Anna Guérin

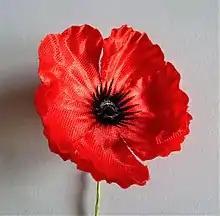
A 2016 New Zealand Remembrance Poppy.

NEWFOUNDLAND was a Dominion of the British Empire and not part of Canada at the time. Although Newfoundland and Canada were intrinsically linked by their geographical positions, Newfoundland did not become part of Canada until 1949. How it came to adopt Madame Anna Guérin’s ‘Inter-Allied Poppy Day’ is not known but it did. There were Great War Veterans’ Association veterans in Newfoundland as well as in Canada so, perhaps, that was how. The Ladies Auxiliary of the G.W.V.A., made all the preparations, in conjunction with the National War Memorial Committee. By 21 October 1921, 12,000 poppies had already been ordered by the Newfoundland G.W.V.A. Newfoundland’s first Poppy Day was held on 11 November 1921, Armistice Day. Another memorial flower, the Forget-Me-Not, is held dear in Newfoundland. They serve to commemorate those of the Royal Newfoundland Regiment who lost their lives on 1 July 1916 at Beaumont-Hamel, on the Somme.